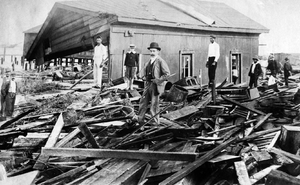
Cette image montre les ravages causés par le grand ouragan de 1896 qui frappa le golfe et les côtes atlantiques de la Floride. Avec son littoral de 2 200 kilomètres, la Floride est l'État américain le plus vulnérable à ces tempêtes. Plus de 450 tempêtes tropicales et ouragans enregistrés ont atteint ses côtes depuis que l'exploration européenne a commencé. L'ouragan de septembre 1896 a détruit l'essentiel de la zone résidentielle de la ville de Cedar Key sur la partie supérieure de la côte ouest de la péninsule de Floride, tuant des dizaines d'habitants et détruisant la plupart des entreprises de Cedar Key. Avant de toucher le continent, l'ouragan et son onde de tempête ont balayé plus de 100 bateaux de pêche à l'éponge, tuant un nombre inconnu de membres d'équipage. L'ouragan a ensuite traversé la péninsule, laissant sur son passage une vaste zone de destruction jusqu'à ce qu'elle atteigne la côte Atlantique à Fernandina, avant de prendre la direction du nord vers la Virginie. Cette image montre les survivants, blancs et noirs, à Fernandina, debout au sommet de monticules de gravats, apparemment encore choqués par les destructions. Parmi les autres tempêtes célèbres dans l'histoire de la Floride, on compte l'ouragan Okeechobee de 1928 et l'ouragan de la Fête du Travail de 1935. Dans Their Eyes Were Watching God (traduit par Une femme noire en français), Zora Neale Hurston décrit les eaux de crue dévastatrices de l'ouragan de 1928, qui a tué plus de 2 000 personnes, essentiellement des ouvriers agricoles migrants. L'ouragan de 1935 a coûté la vie de plus de 350 anciens combattants de la première guerre mondiale travaillant sur des projets de construction dans les Cayes de Floride. Ouragans
Cette page concerne des événements d'actualité qui se sont produits durant l'année 1896 du calendrier grégorien aux États-Unis.